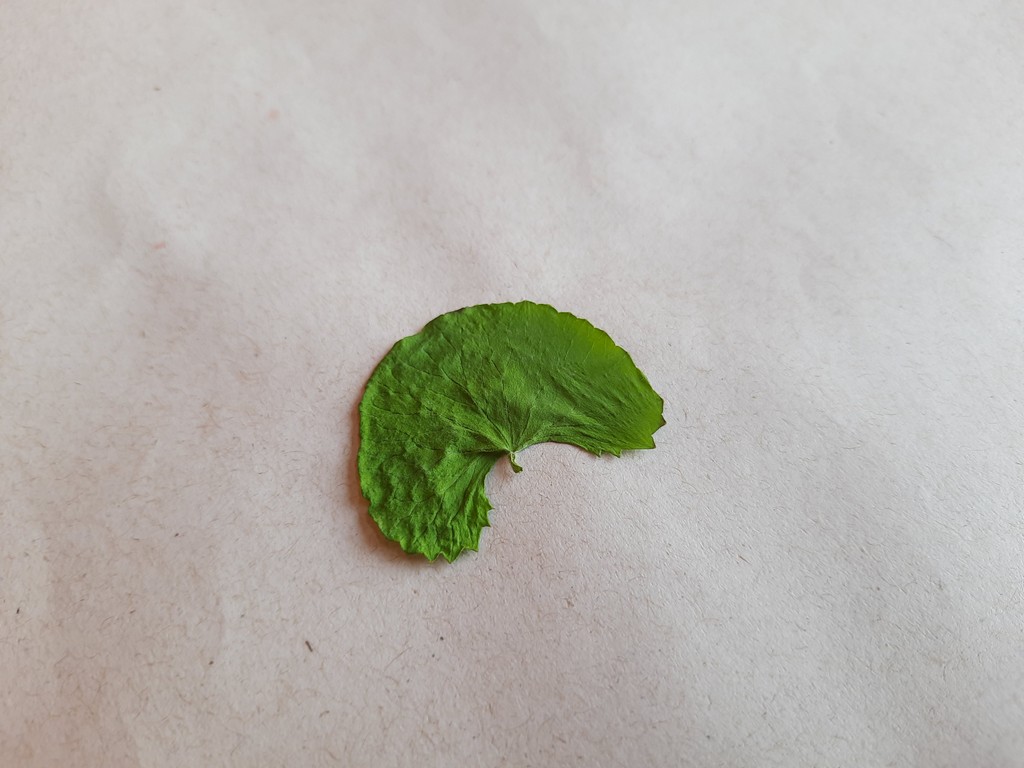
Label: Dried